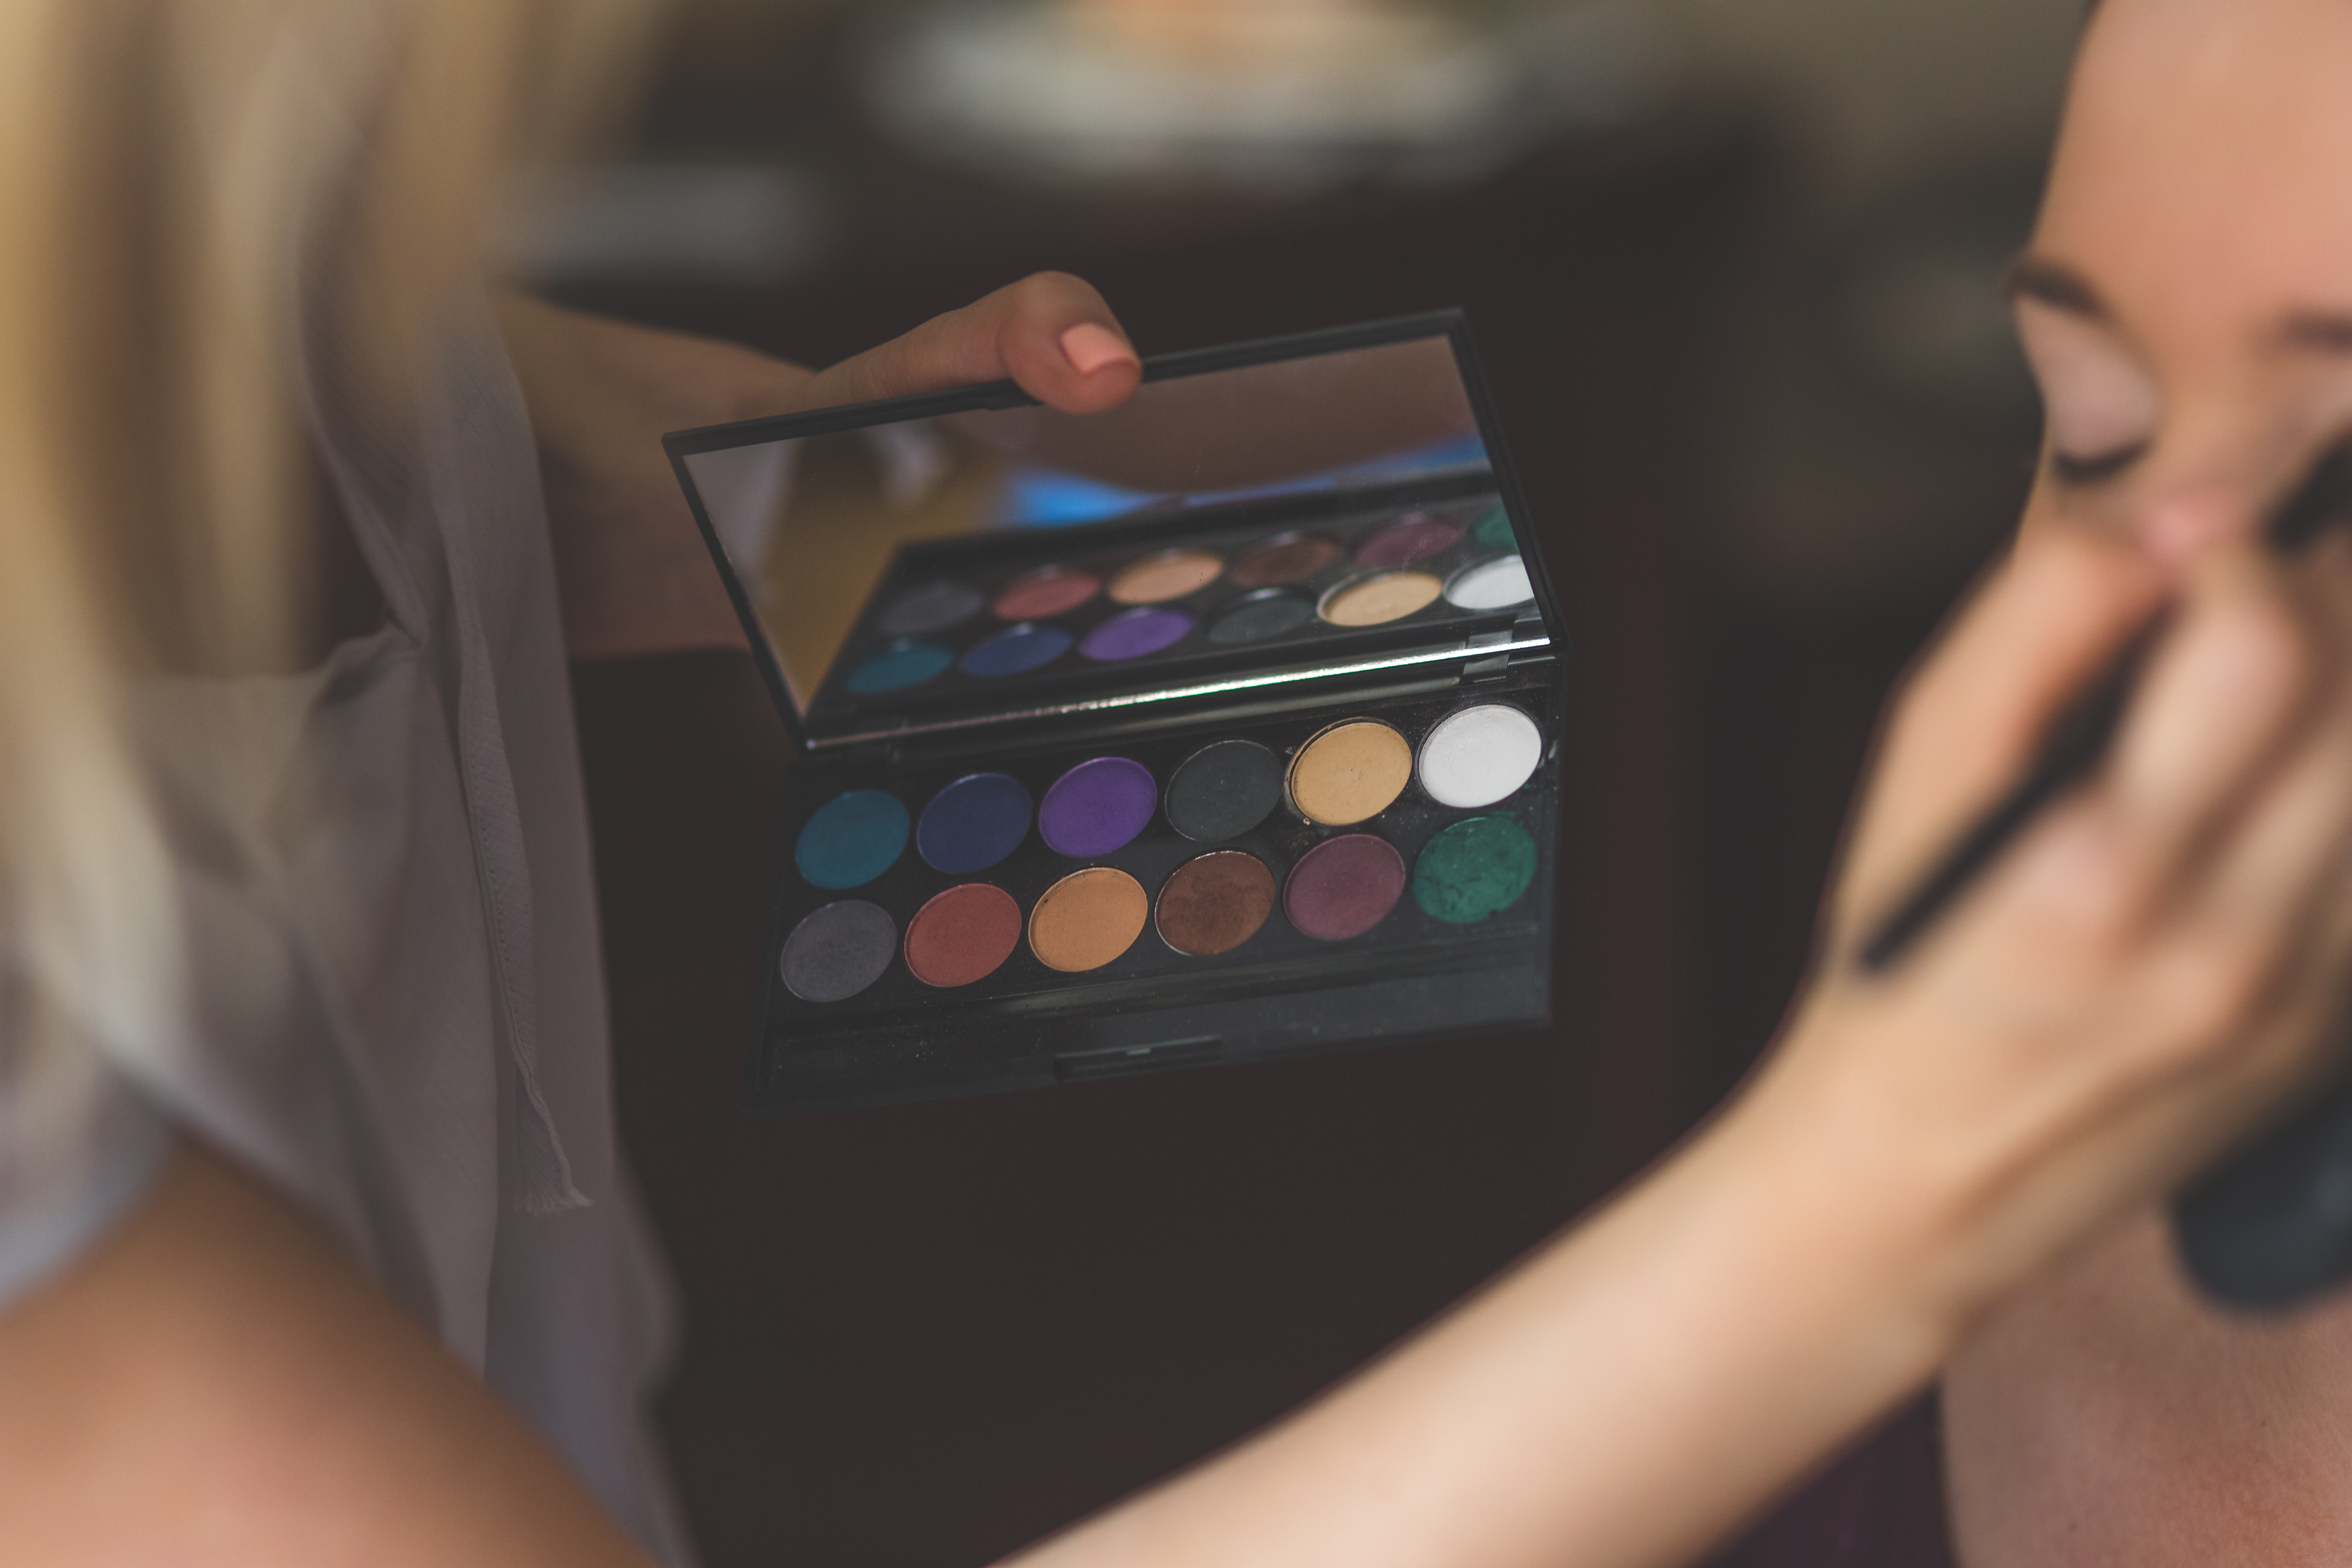
hand, woman, model, finger, color, makeup, make up, human body, eye, head, beauty, organ, eyeshadow, sense, stylist